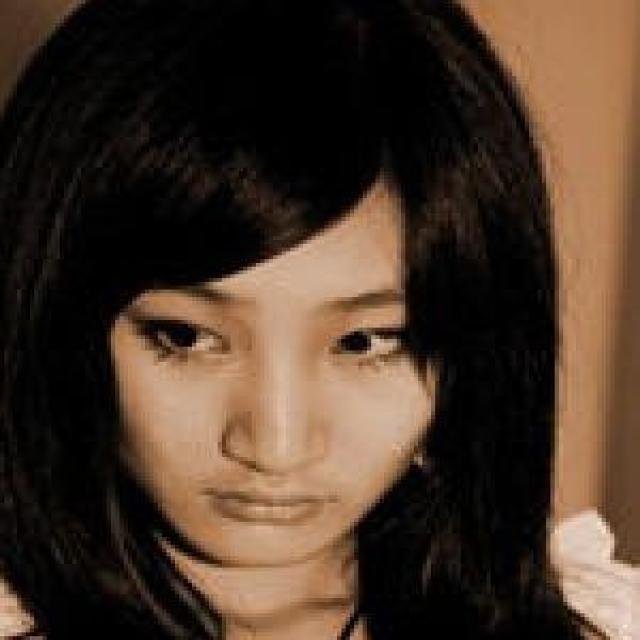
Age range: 13-20